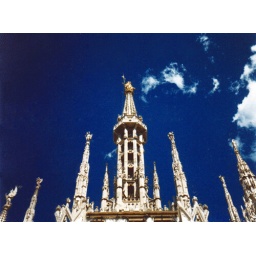
castle in the sky